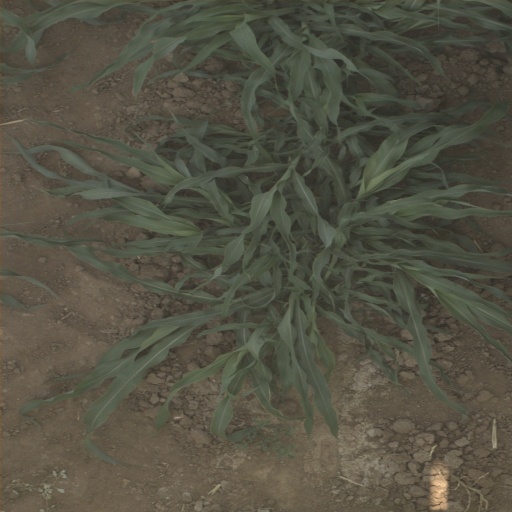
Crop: sorghum